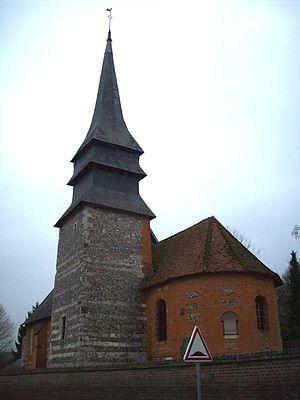
Eglise de Morville-sur-Andelle.
Morville-sur-Andelle est une commune française située dans le département de la Seine-Maritime en région Normandie.